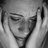
Emotion: sad